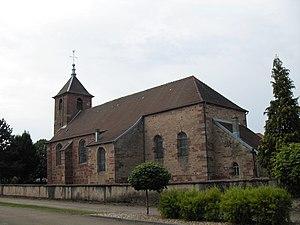
L'église Saint-Hippolyte à Roye